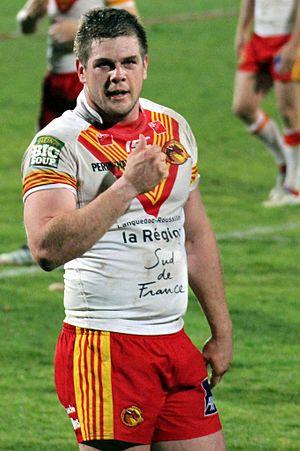
La saison 2012 des Dragons catalans, unique franchise française de rugby à XIII en Super League, constitue leur septième participation à cette ligue. L'entraîneur australien Trent Robinson effectue sa seconde saison au club. Le botteur catalan Scott Dureau est le meilleur réalisateur de la saison en Super League avec 281 points, et est retenu dans l'équipe de rêve de la Super League 2012 au poste de demi de mêlée au côté du pilier Rémi Casty.
Rémi Casty, né le 5 février 1985 à Narbonne en France, est un joueur de rugby à XIII international français évoluant au poste de pilier.
La saison 2018 des Dragons catalans, unique franchise française de rugby à XIII en Super League, constitue leur treizième participation à cette ligue. L'entraîneur anglais Steve McNamara, arrivé le 10 juin 2017, effectue sa seconde saison au club et la première en entière.
Les Dragons catalans sont une franchise française de rugby à XIII basée à Perpignan et présidée depuis sa création par Bernard Guasch. L'équipe première, entraînée par l'Anglais Steve McNamara nommé en 2017, évolue en Super League depuis 2006 et dispute annuellement la Coupe d'Angleterre.